Magnetic sail

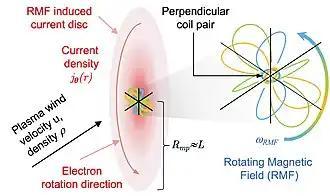
Plasma magnet principles of operation

The plasma magnet (PM) sail design introduced a different approach to generate a static magnetic dipole as illustrated in the figure. As shown in the detailed view on the right the field source is two relatively small crossed perpendicularly oriented antenna coils each of radius formula_123 (m), each carrying a sinusoidal alternating current (AC) with the total current of "formula_138" (A) generated by an onboard power supply. The AC current applied to each coil is out of phase by 90° and consequently generates a rotating magnetic field (RMF) with rotational frequency (s) formula_452 chosen that is fast enough that positive ions do not rotate but the less massive electrons rotate at this speed. The figure illustrates rotation using color coded contours of constant magnetic strength, not magnetic field lines. In order to inflate the magnetospheric bubble the thermal plasma beta formula_453 must be high and initially a plasma injection may be necessary, analogous to inflating a balloon when small and internal tension is high. After initial inflation, protons and rotating electrons are captured from the plasma wind through the leaky magnetopause and as shown in the left create a current disc shown as transparent red in the figure with darker shading indicating greatest density near the coil pair and extending out to the magnetopause radius "R", which is orders of magnitude larger than the coil radius "R" (figure not drawn to scale). See RMDCartoon.avi for an animation of this effect. The induced current disc carries a direct current formula_454 orders of magnitude larger than the input alternating current "formula_138" and forms a static dipole magnetic field oriented perpendicular to the current disc reaching a standoff balance with the plasma wind pressure at distance formula_456 at the magnetopause boundary according to the MHD model of an artificial magnetosphere.